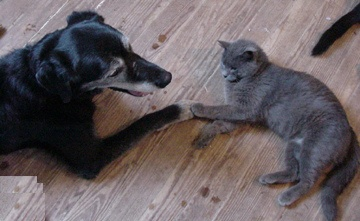
A cat and a dog that are playing.
a dog and a cat lay on the floor touching paws
A dog and a cat on the floor touch paws
A cat with its paw touching a dogs paw.
A dog and a cat have their paws touching.